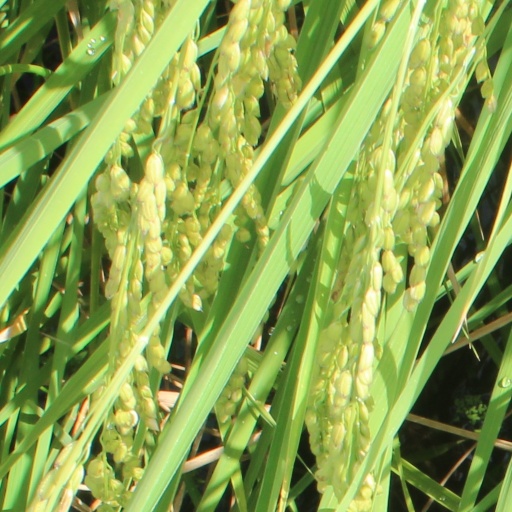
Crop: rice